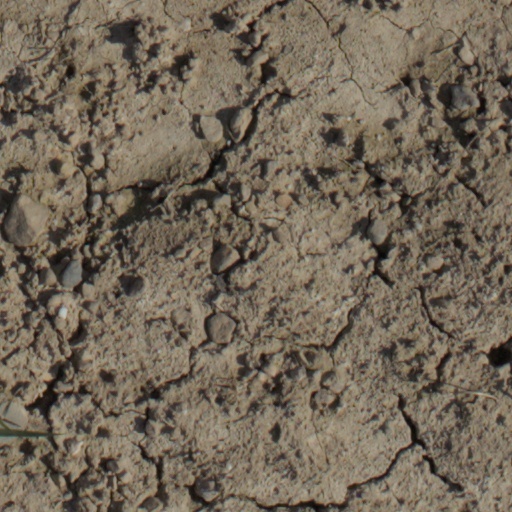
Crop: wheat